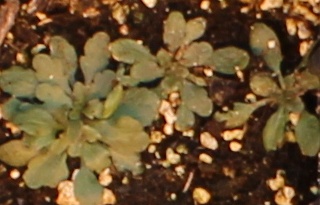
Label: Horseweed